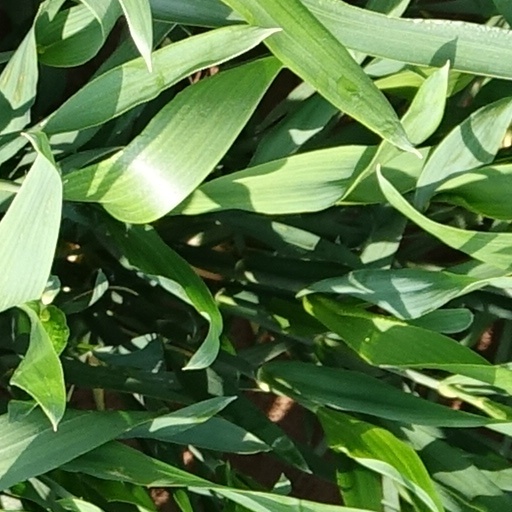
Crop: wheat